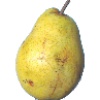
Label: pear_monster